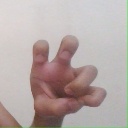
अक्षर: छ